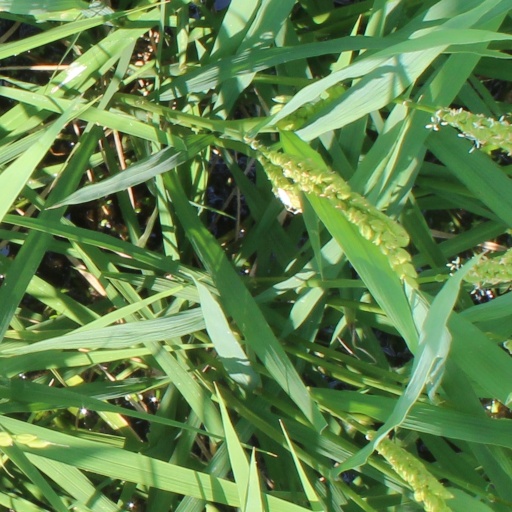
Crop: rice